Resonance Raman spectroscopy

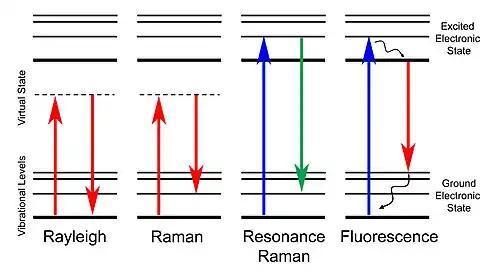
Energy level diagram showing relationship between Rayleigh, Raman, and resonance Raman scattering and fluorescence.

Resonance Raman spectroscopy (RR spectroscopy or RRS) is a variant of Raman spectroscopy in which the incident photon energy is close in energy to an electronic transition of a compound or material under examination. This similarity in energy (resonance) leads to greatly increased intensity of the Raman scattering of certain vibrational modes, compared to ordinary Raman spectroscopy.